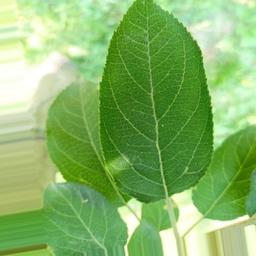
Label: Healthy